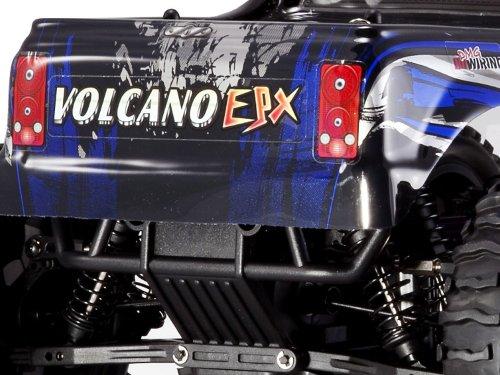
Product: Redcat Racing Volcano EPX Electric Truck, Blue/Silver, 1/10 Scale
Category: Toys & Games | Hobbies | Remote & App Controlled Vehicles & Parts | Remote & App Controlled Vehicles | Trucks
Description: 19T brushed 550 electric motor with heat sink, Waterproof ESC, Waterproof high torque steering servo, 2.4GHz radio system.
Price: $109.98
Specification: ProductDimensions:15.8x12.2x7.5inches|ItemWeight:8.55pounds|ShippingWeight:8.6pounds(Viewshippingratesandpolicies)|DomesticShipping:ItemcanbeshippedwithinU.S.|InternationalShipping:ThisitemcanbeshippedtoselectcountriesoutsideoftheU.S.LearnMore|ASIN:B00CEP8YN4|Itemmodelnumber:VOLCANOEP-94111-BS-24|Manufacturerrecommendedage:14yearsandup|Batteries:1Lithiumionbatteriesrequired.(included)